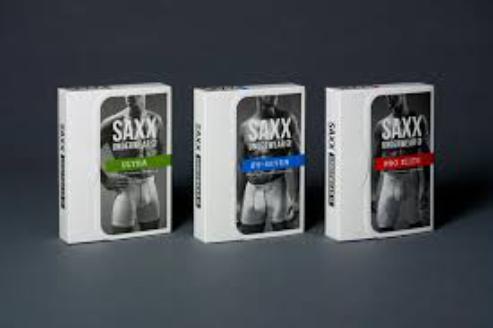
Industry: Clothes